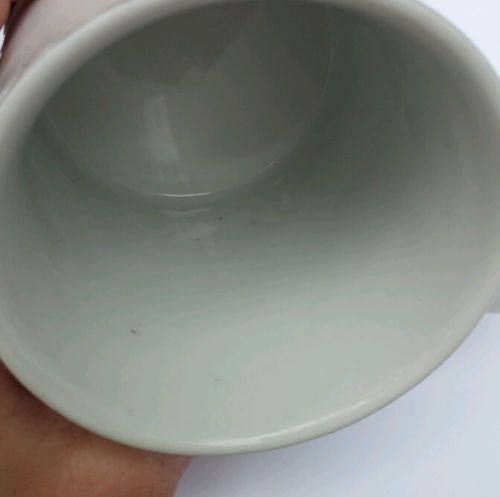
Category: mug